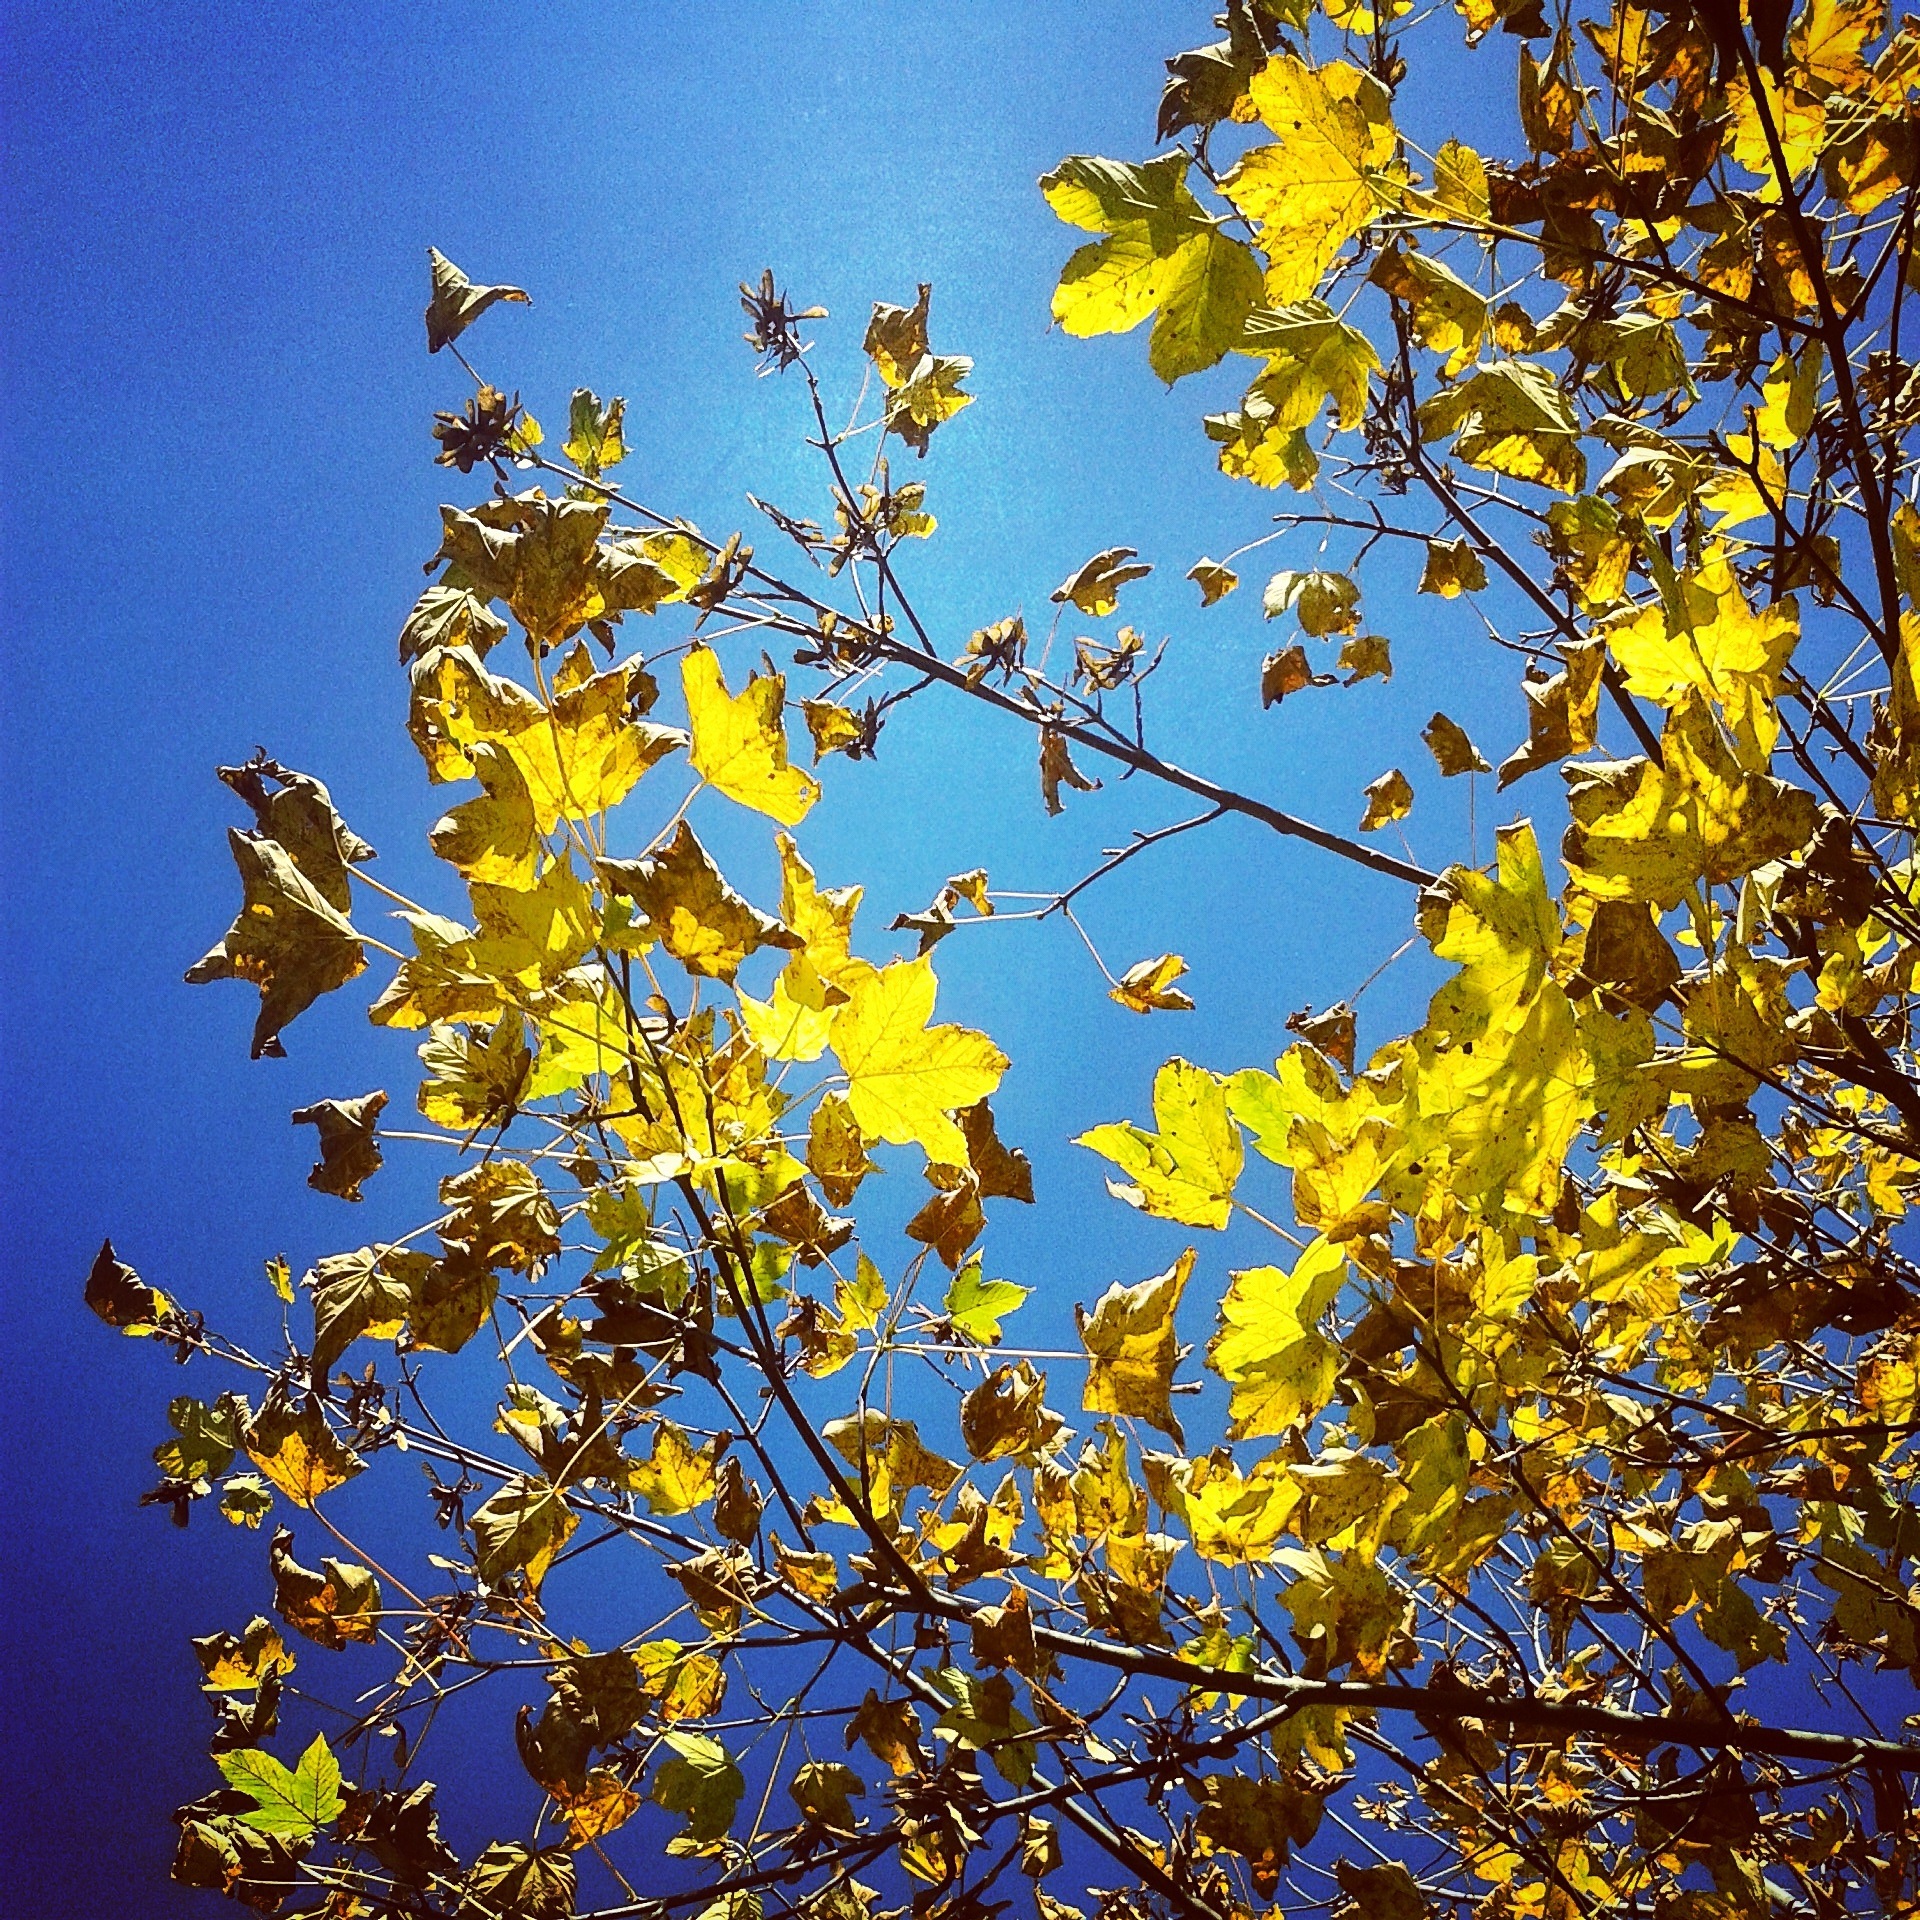
tree, branch, blossom, plant, sky, sunlight, leaf, flower, autumn, yellow, flora, season, leaves, autumn woods, flowering plant, maidenhair tree, woody plant, land plant